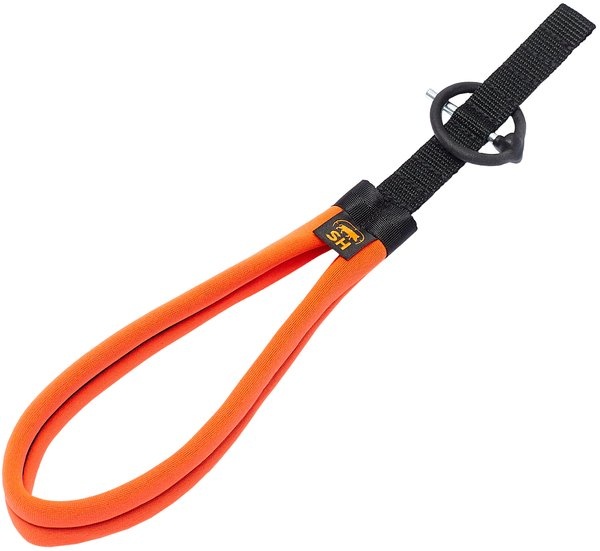
Sauenhammer Gewehrschlaufe SH2 Model Drückjagd
Hier ist eine angepasste Version für deine Shopify-Verkaufsanzeige: Sauenhammer Gewehrschlaufe SH2 Bringen Sie Ihre Büchse sicher in Anschlag mit der Sauenhammer Gewehrschlaufe SH2. Hergestellt aus langlebigem Neopren und reißfestem Cordura, bietet sie höchste Zuverlässigkeit für Ihre Jagden. Das schlanke Zungenband (2,1 cm) passt an fast alle gängigen Büchsen und ermöglicht eine individuelle Anpassung dank der 10 Slots. Der SH2 sorgt für einen bequemen und ruhigen Repetiervorgang und reduziert den Hochschlag bei der Schussabgabe, was Ihre Jagderfolge maximiert. Hochwertige Gewehrschlaufe aus Neopren und reißfestem Cordura Fester Grip Schneller und ruhiger Repetiervorgang Hoher Anschlagsdruck Hohe Kontrolle bei Schussabgabe Geringer Hochschlag bei Schussabgabe Gesamtlänge: 31 cm Gewicht: 58 g
Brand: Jagdzubehör Becker
Category: Sporting Goods > Outdoor Recreation > Hunting & Shooting > Hunting > Hunting Dog Equipment > Hunting Dog Leashes